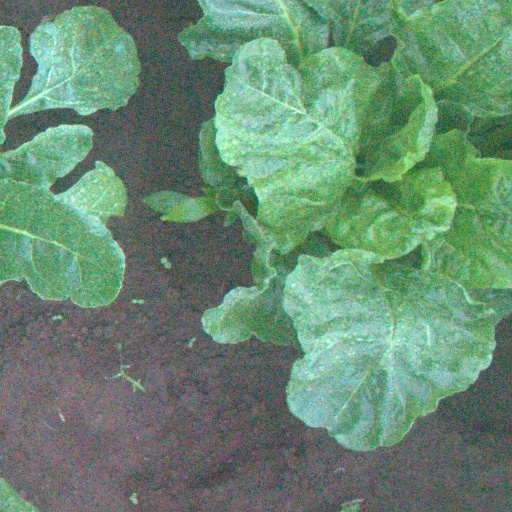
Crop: sugar beet